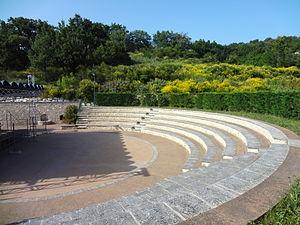
Saint-Martin-les-Eaux est une commune française située dans le département des Alpes-de-Haute-Provence en région Provence-Alpes-Côte d'Azur. L'exode rural a été très fort dans cette commune, qui a perdu plus de 80 % de sa population avant de se stabiliser autour de 100 habitants.